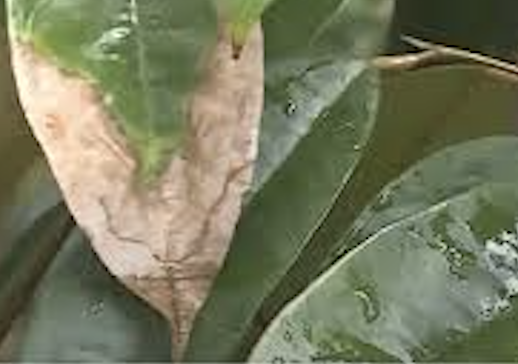
Label: anthracnose_disease